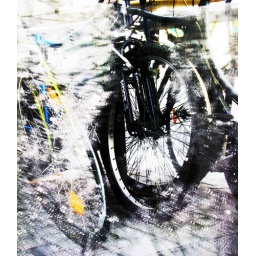
Reflections in a mirror on the street